Tomo Razmilovic

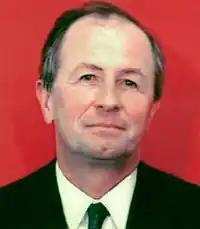
Razmilovic, in 1994; with signature; as shown on a U.S. Postal Inspection Service wanted poster.

Tomo Razmilovic (born 31 May 1942) is a Croatian-born Swedish businessman, formerly the CEO of Long Island, New York-based Symbol Technologies. He is the suspected mastermind of a massive accounting fraud that ultimately cost the company its independence. Currently, the United States Government considers him a fugitive, with the United States Postal Inspection Service offering a $100,000 reward for information leading to his arrest and conviction.